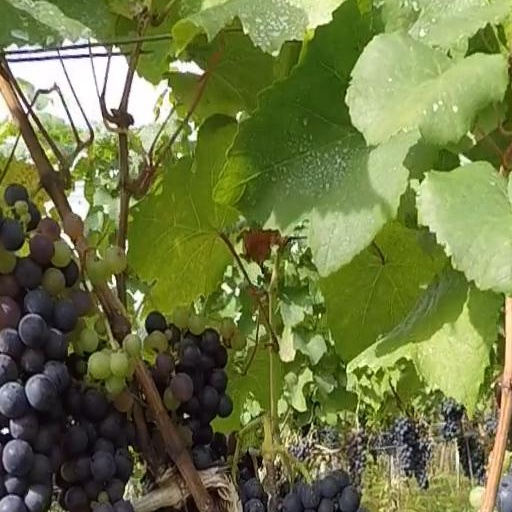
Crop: grape